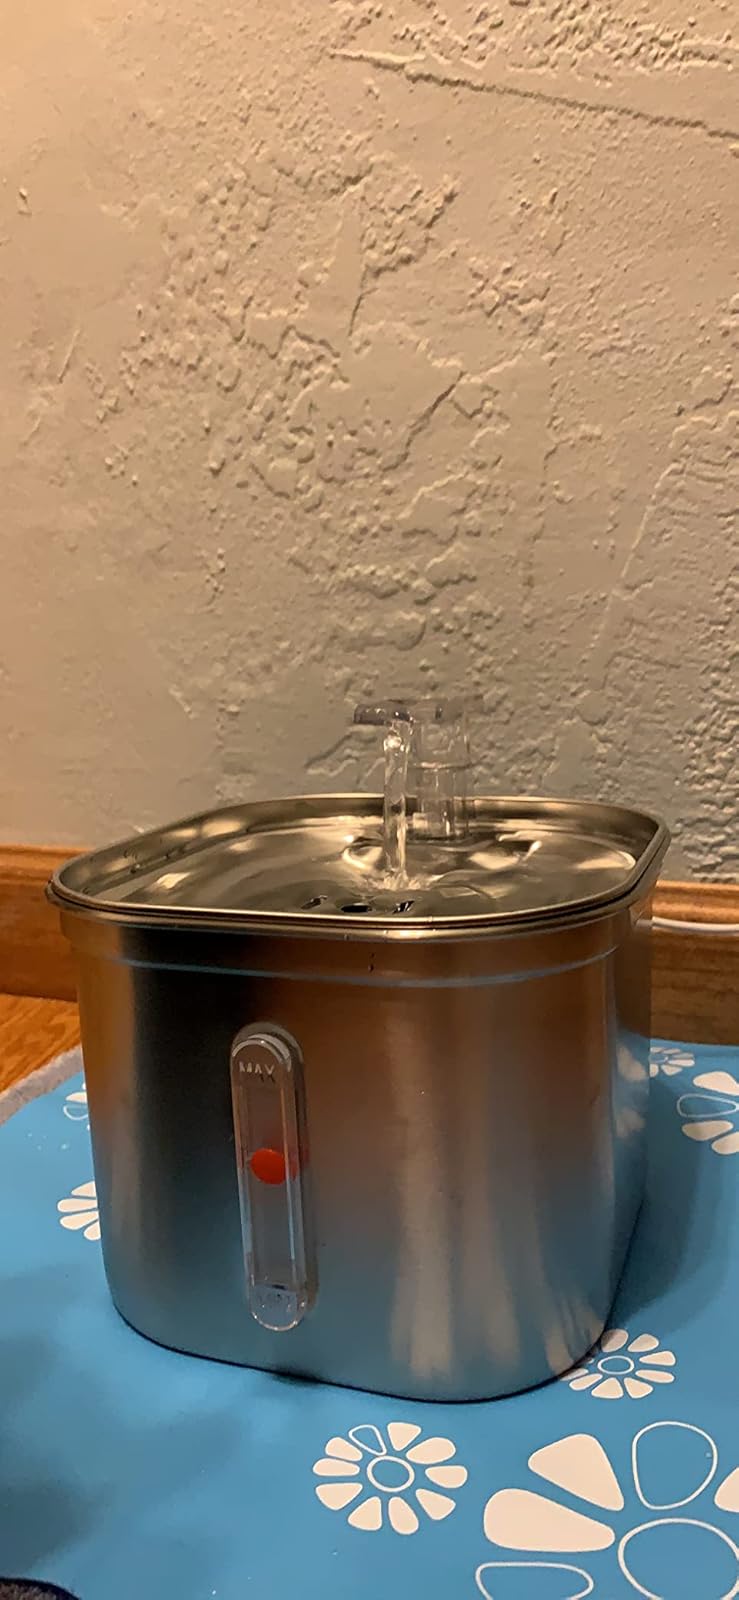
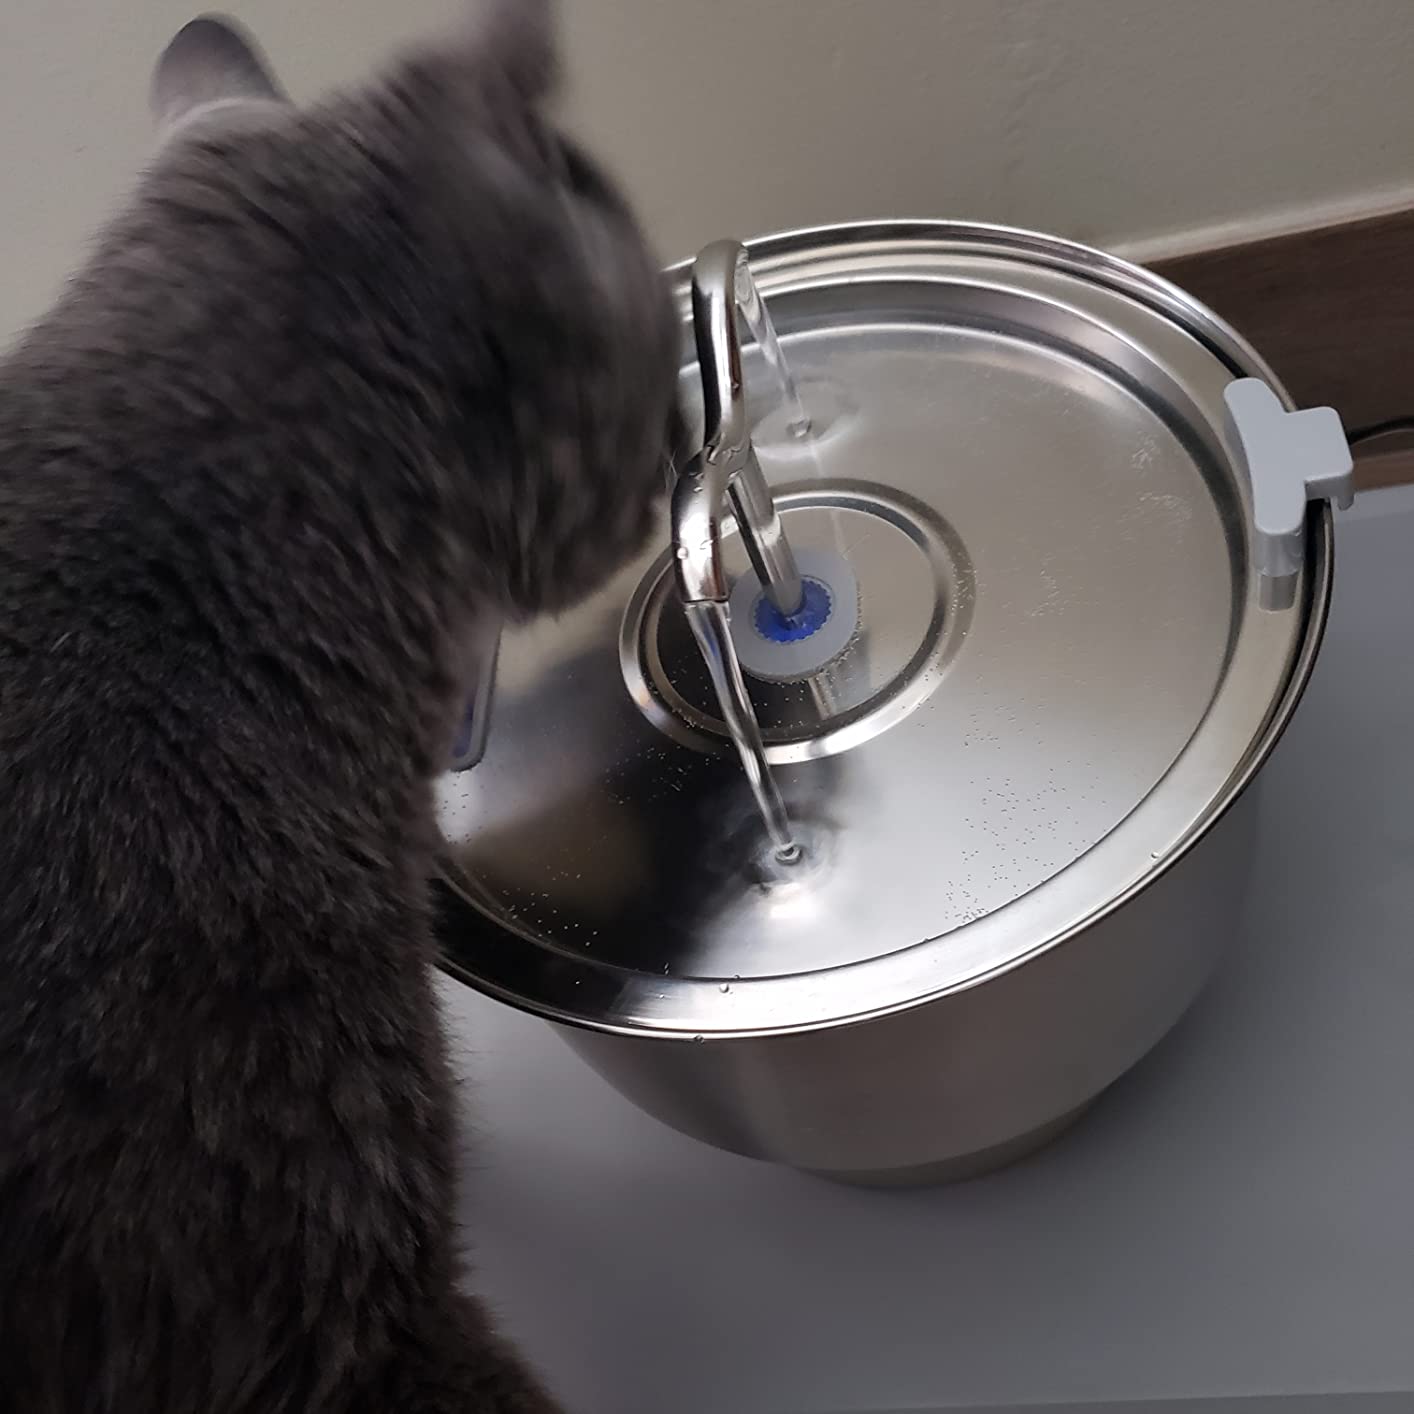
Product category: items_bowl
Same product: no